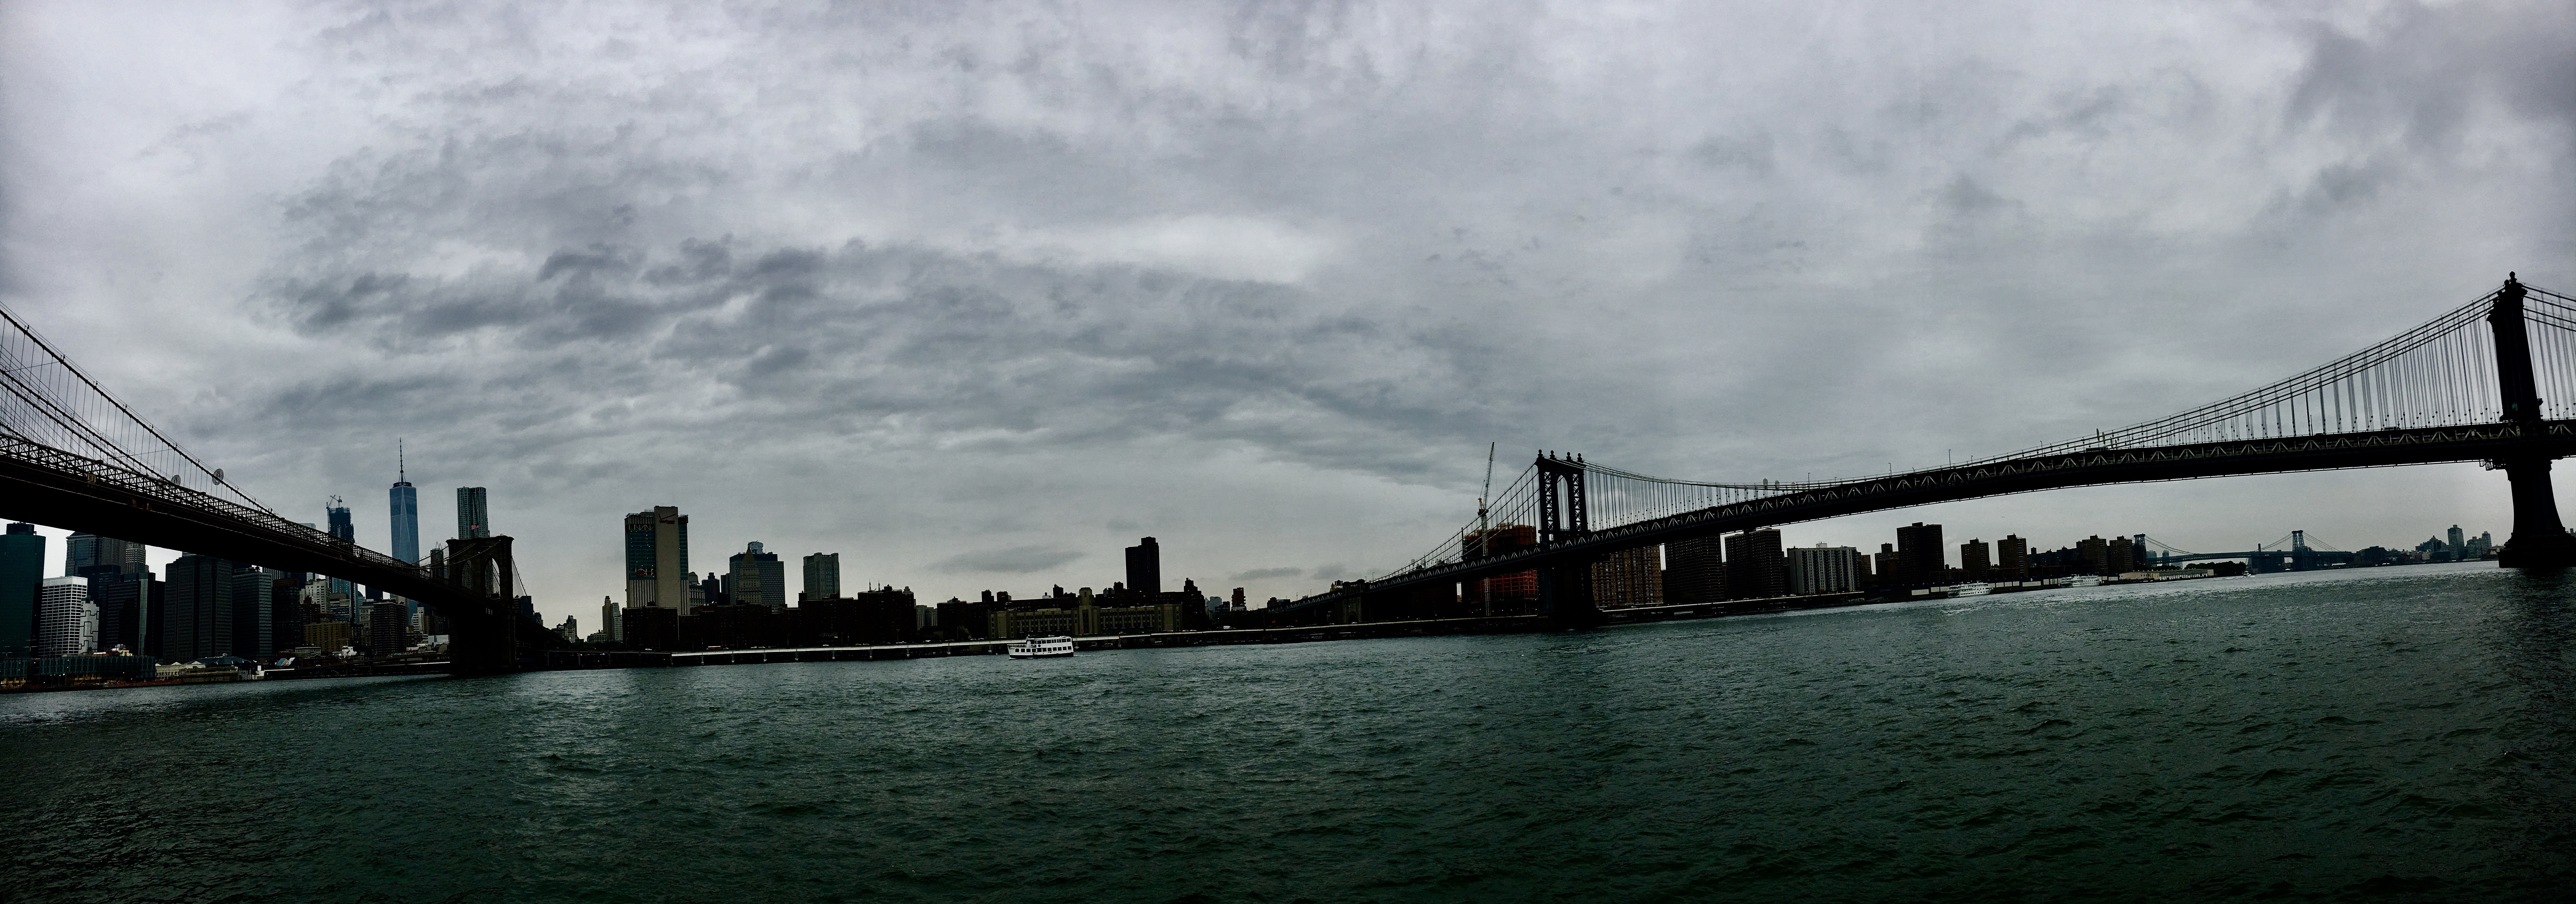
sea, water, cloud, bridge, skyline, morning, city, river, cityscape, dusk, evening, reflection, landmark, waterway, nonbuilding structure